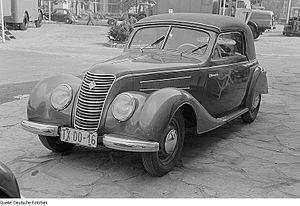
L’IFA F8 est une automobile produite entre 1949 et 1955 par le conglomérat industriel est-allemand IFA, dans l’ancienne usine Audi de Zwickau. Il s’agit en réalité de l’ancienne DKW Meisterklasse type F8 de 1939, dont la production avait été stoppée en 1942.